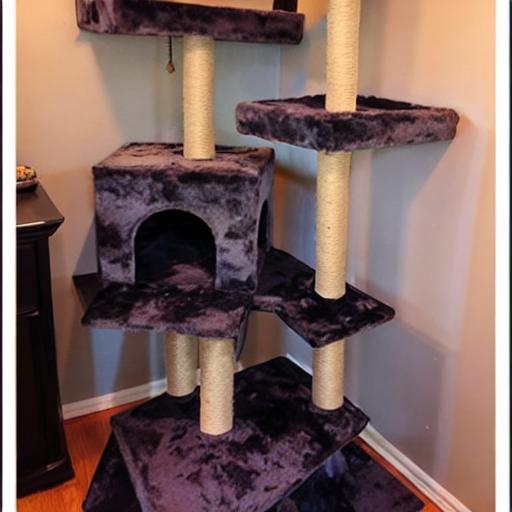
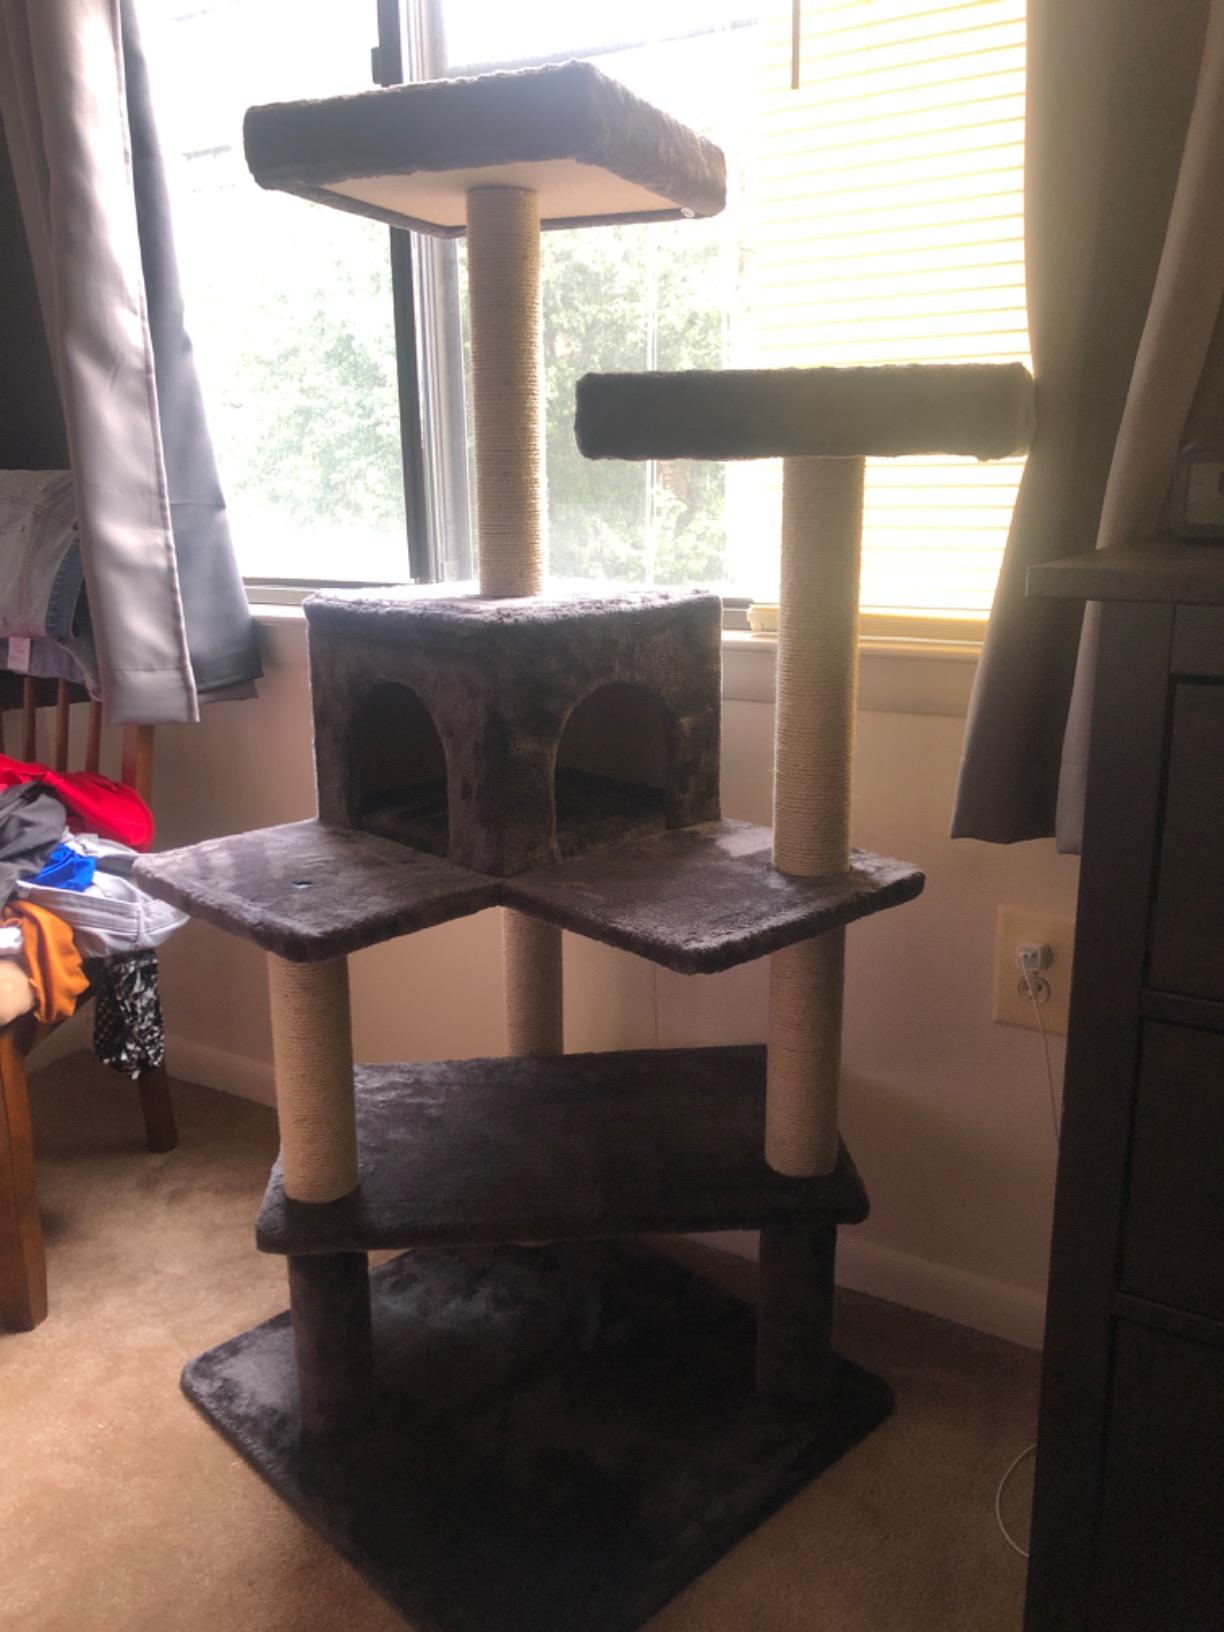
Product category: items_cat tree
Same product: no